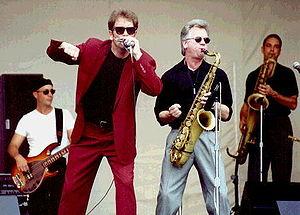
Huey Lewis and the News est un groupe de pop rock américain, originaire de San Francisco, en Californie.